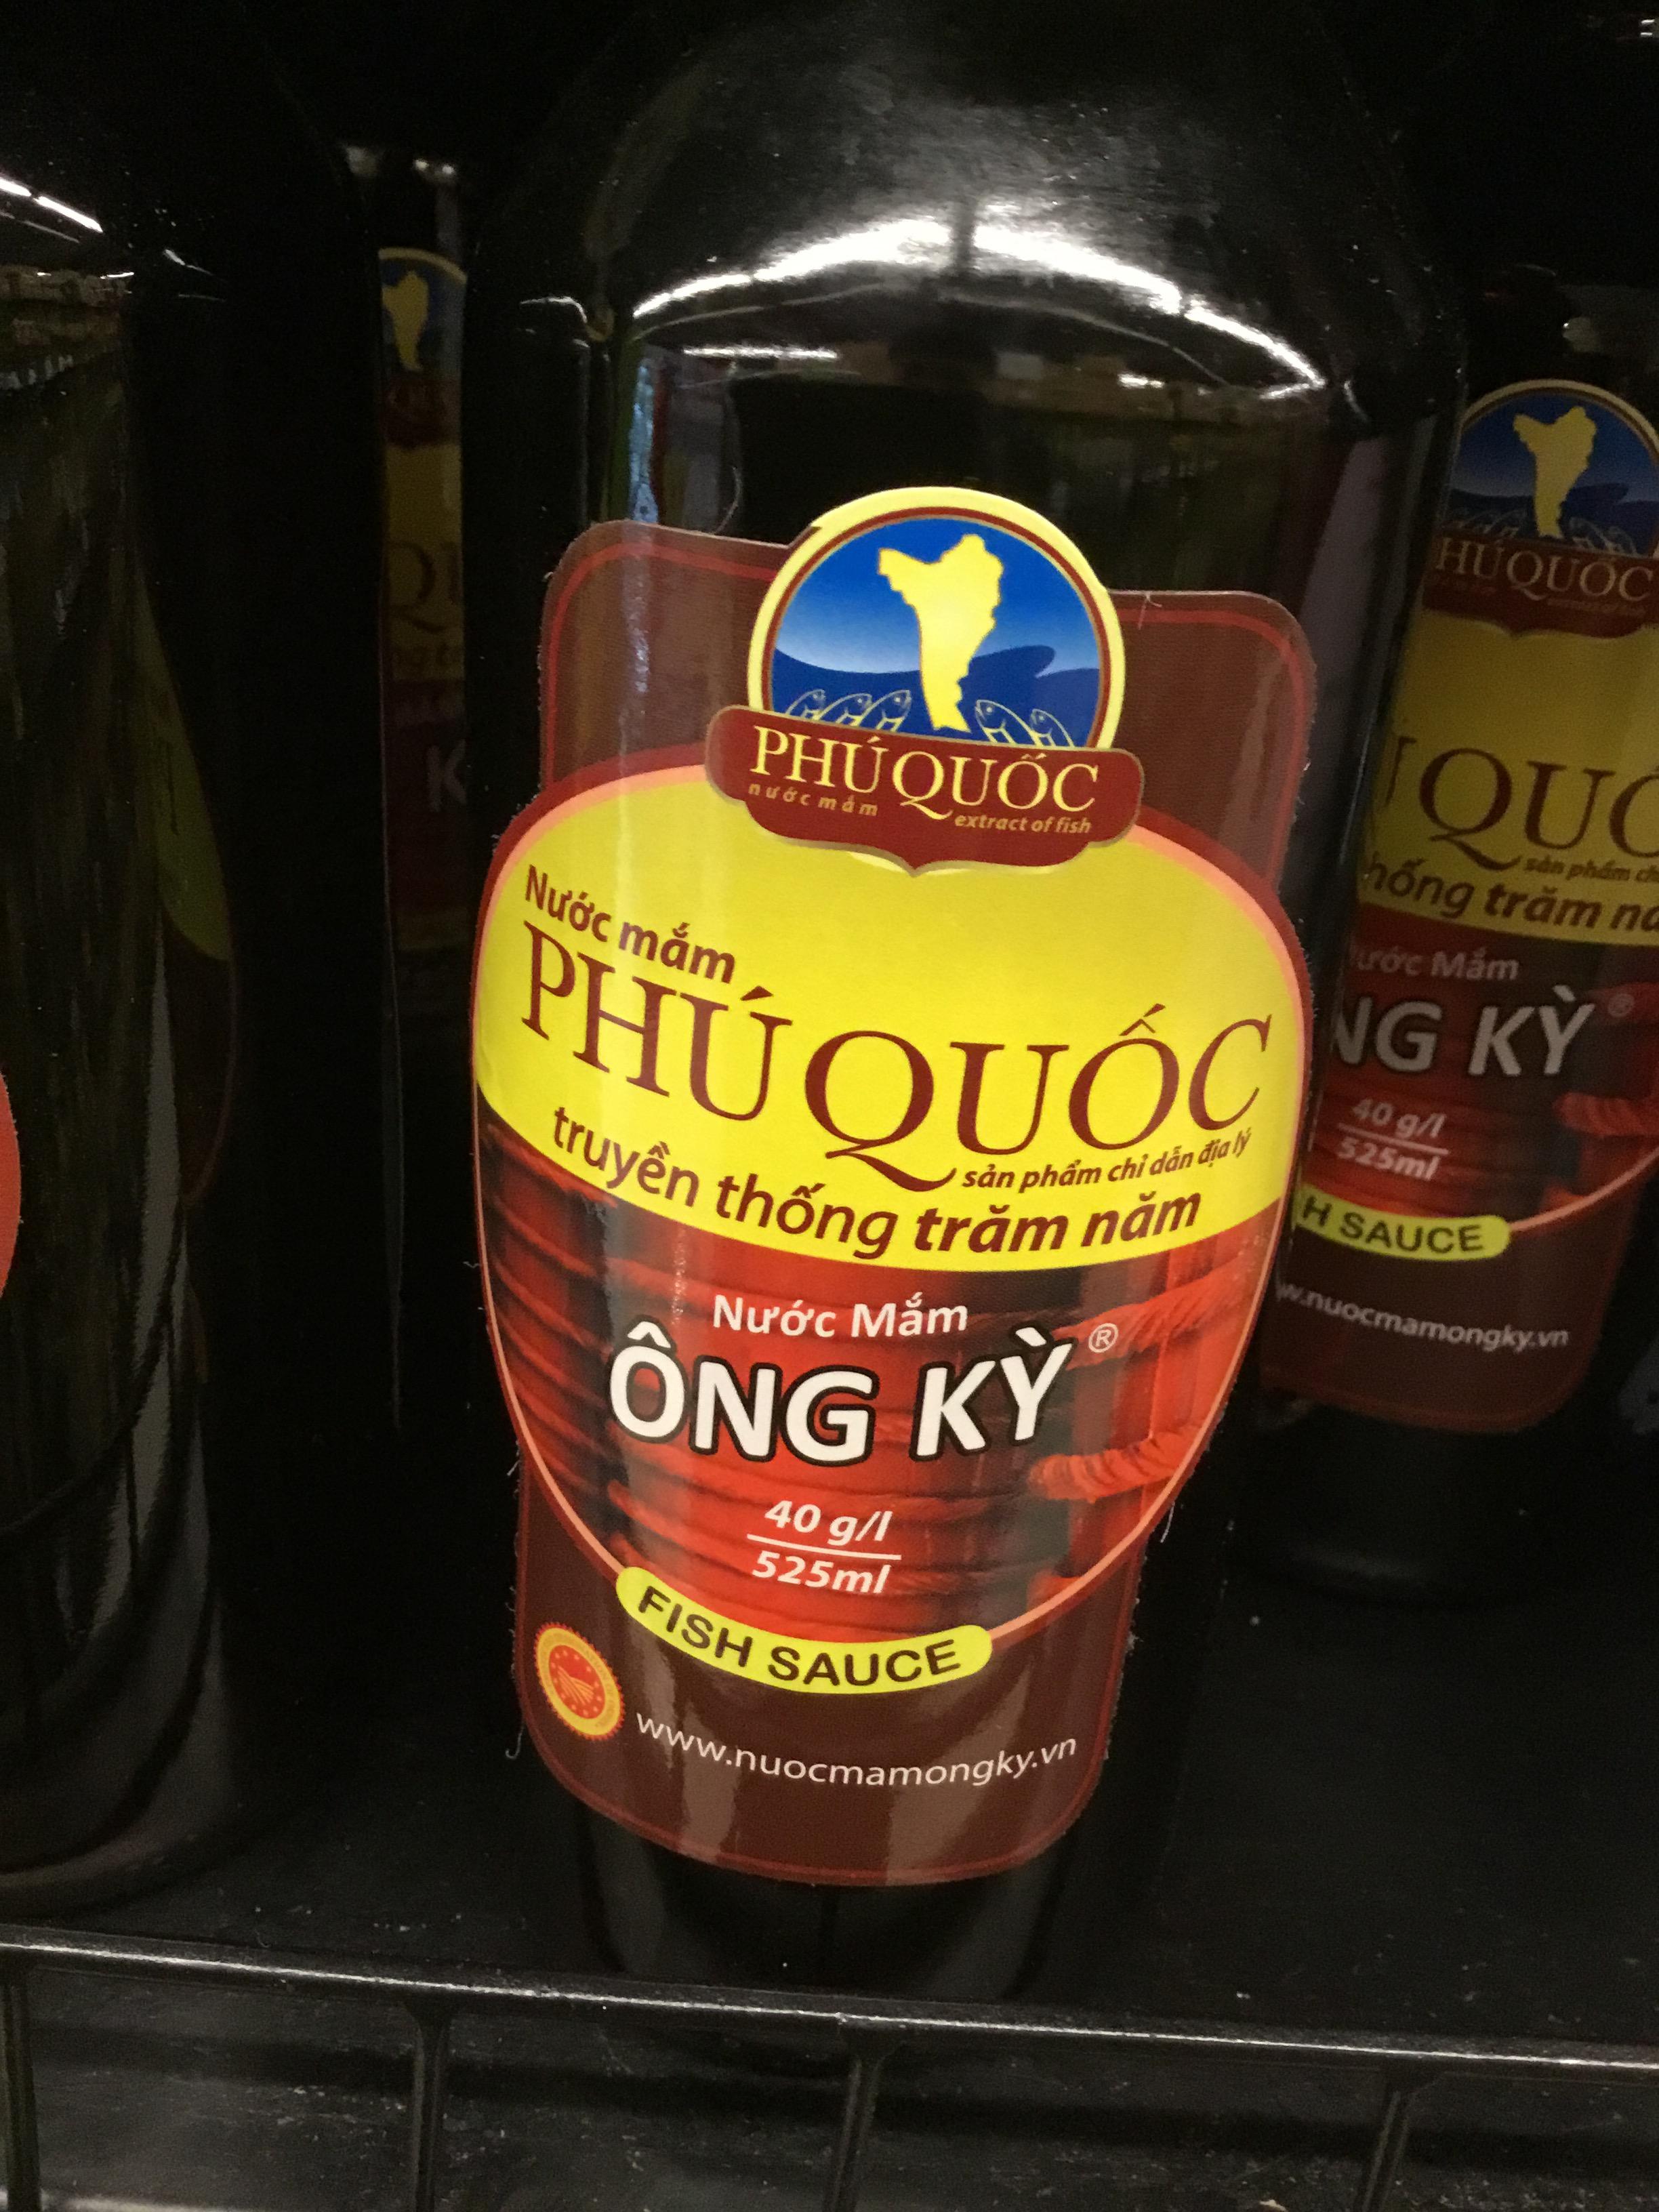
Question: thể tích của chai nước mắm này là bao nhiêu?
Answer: thể tích của chai nước mắm này là 525 ml